Czech Republic at the 2012 Summer Olympics

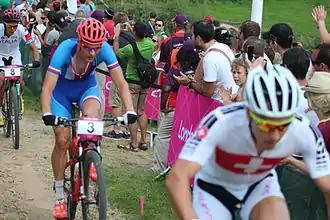
Jaroslav Kulhavý (in blue) and Swiss Nino Schurter making pace atop men's MTB cross country race

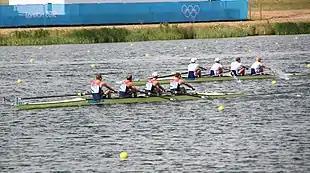
Men's lightweight coxless four (right) in heat 2

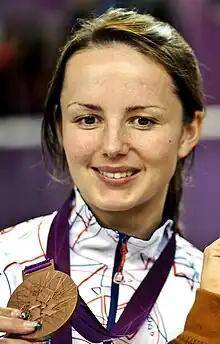
Adéla Sýkorová won the bronze in the women's rifle three positions

Czech swimmers have so far achieved qualifying standards in the following events (up to a maximum of 2 swimmers in each event at the Olympic Qualifying Time (OQT), and potentially 1 at the Olympic Selection Time (OST)):